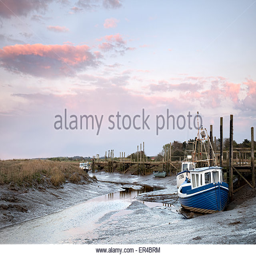
fishing boats are moored at low tide on the coast